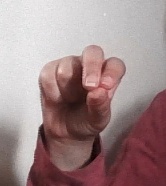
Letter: gaaf